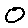
Label: 0